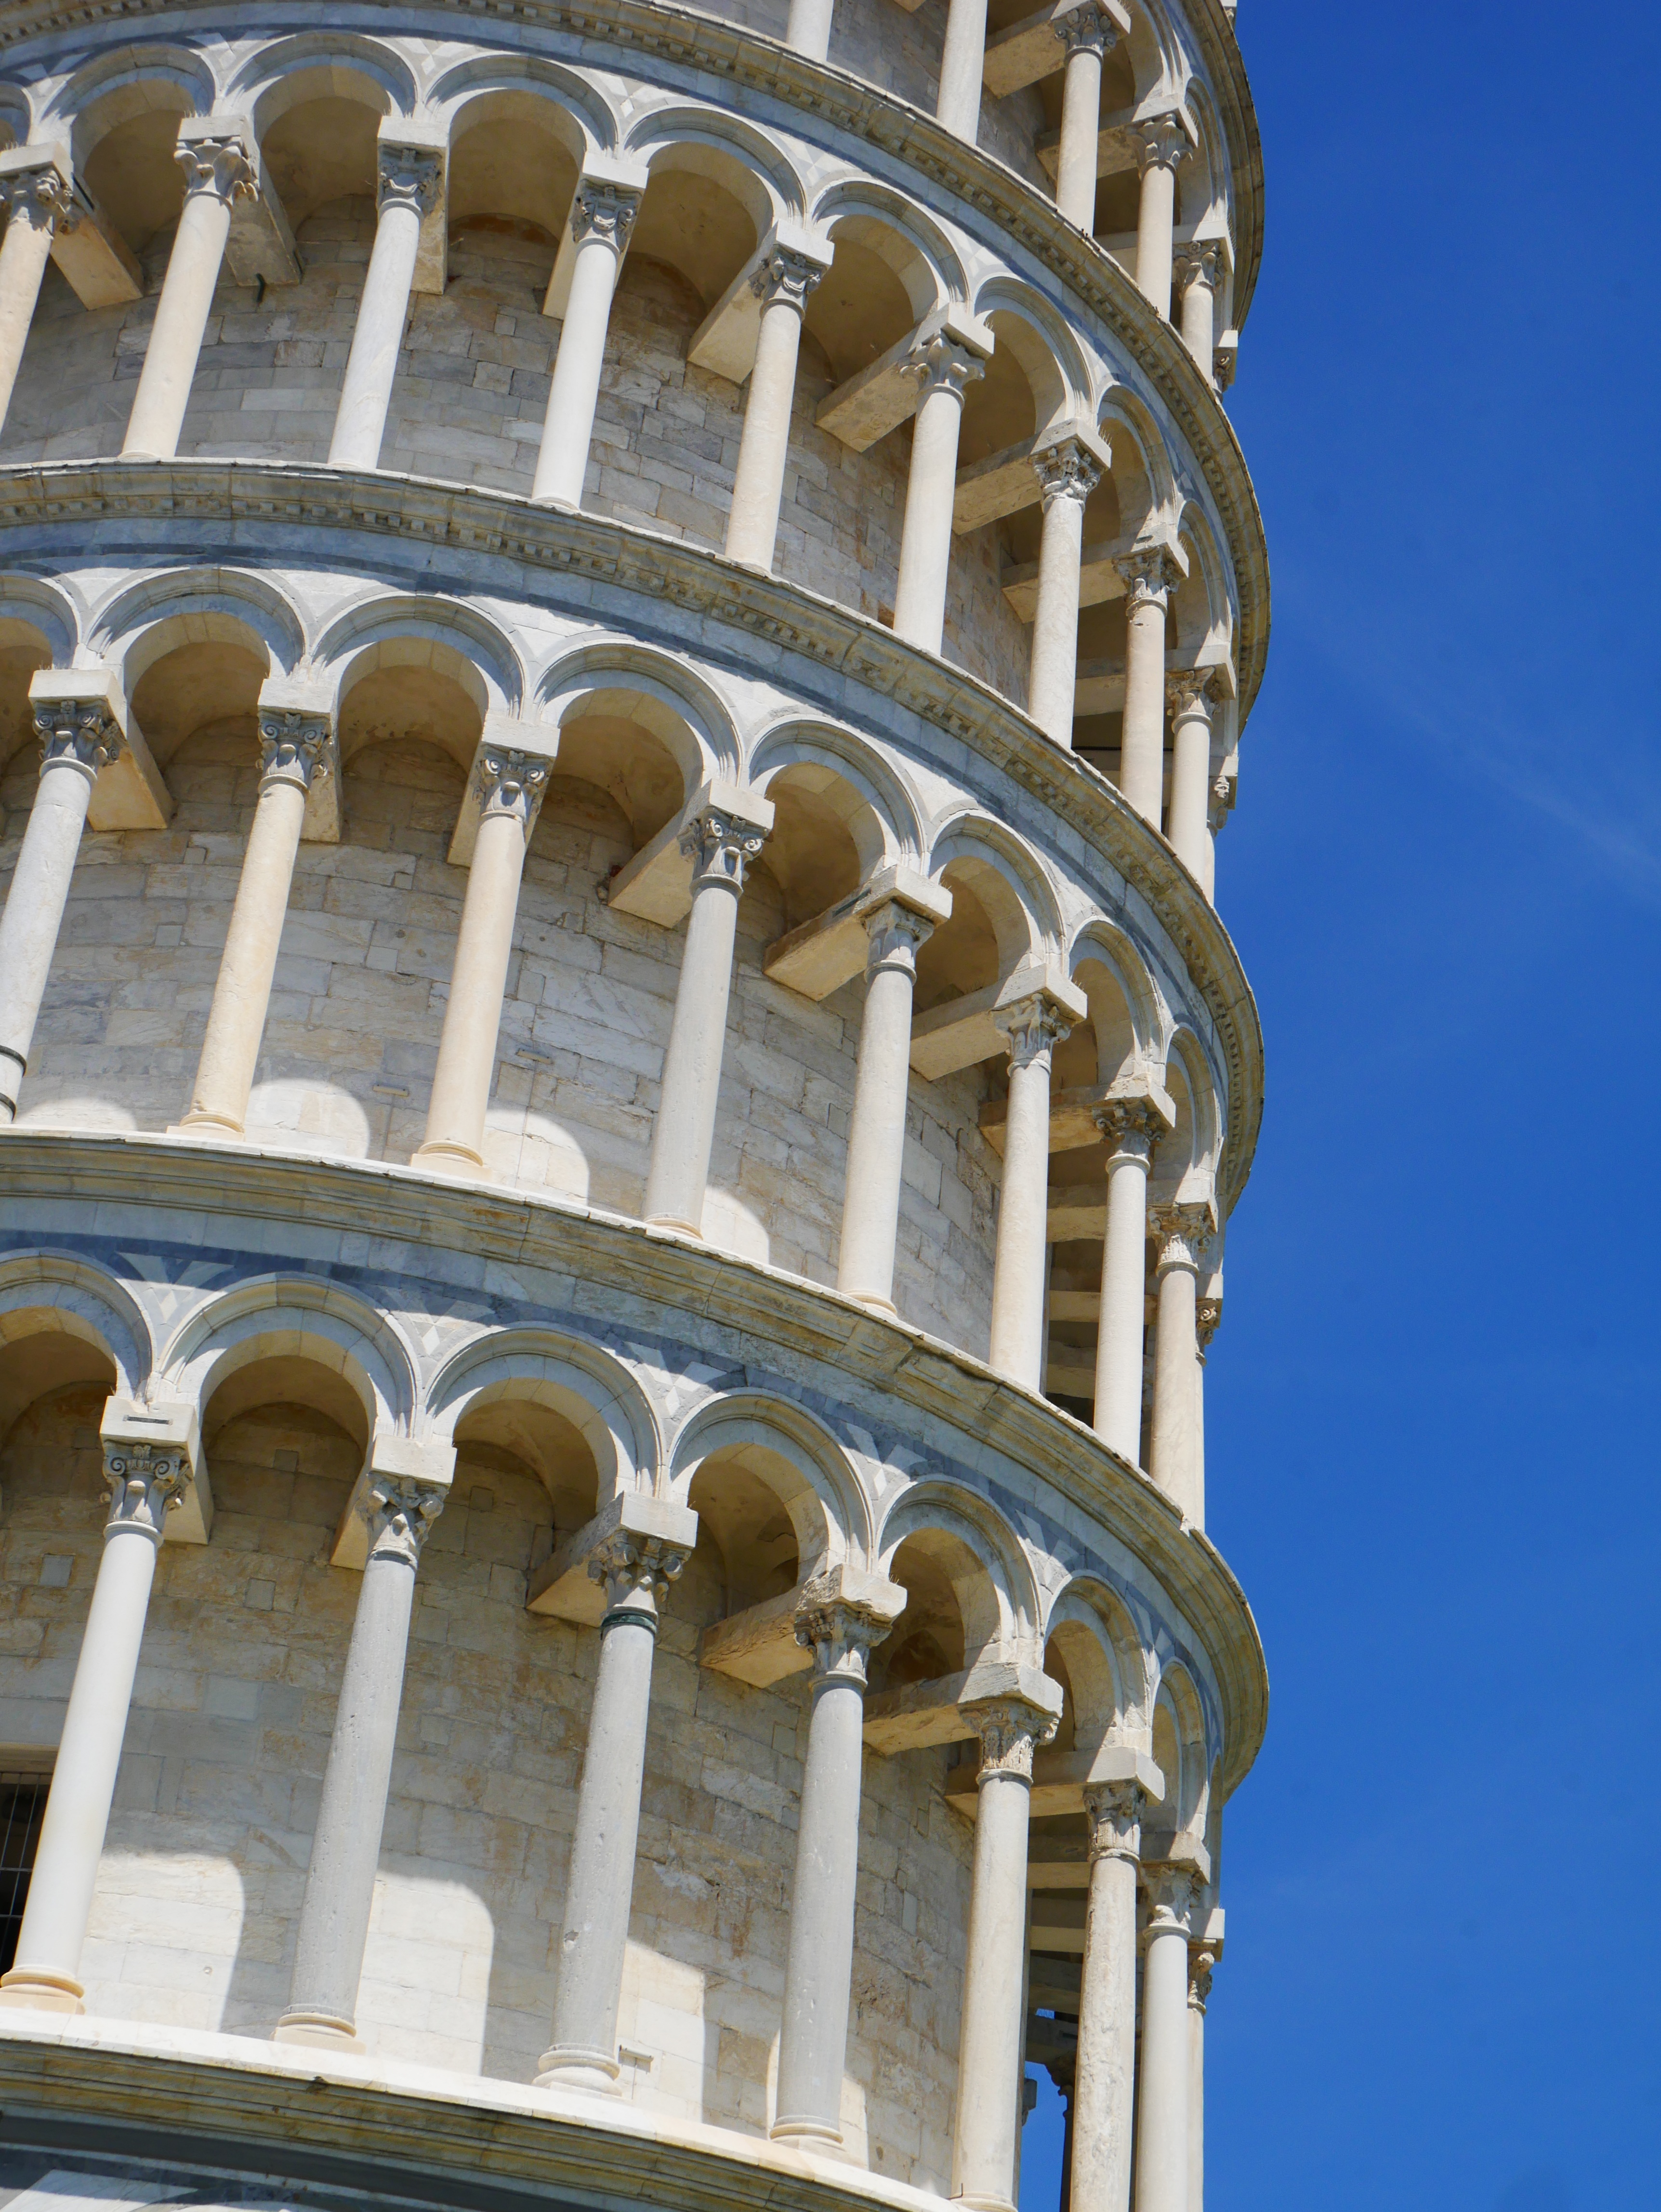
landscape, architecture, structure, building, monument, arch, heaven, tower, landmark, italy, facade, cathedral, place of worship, bell tower, blue sky, historic building, pisa, basilica, dome, tower of pisa, ancient history, ancient roman architecture